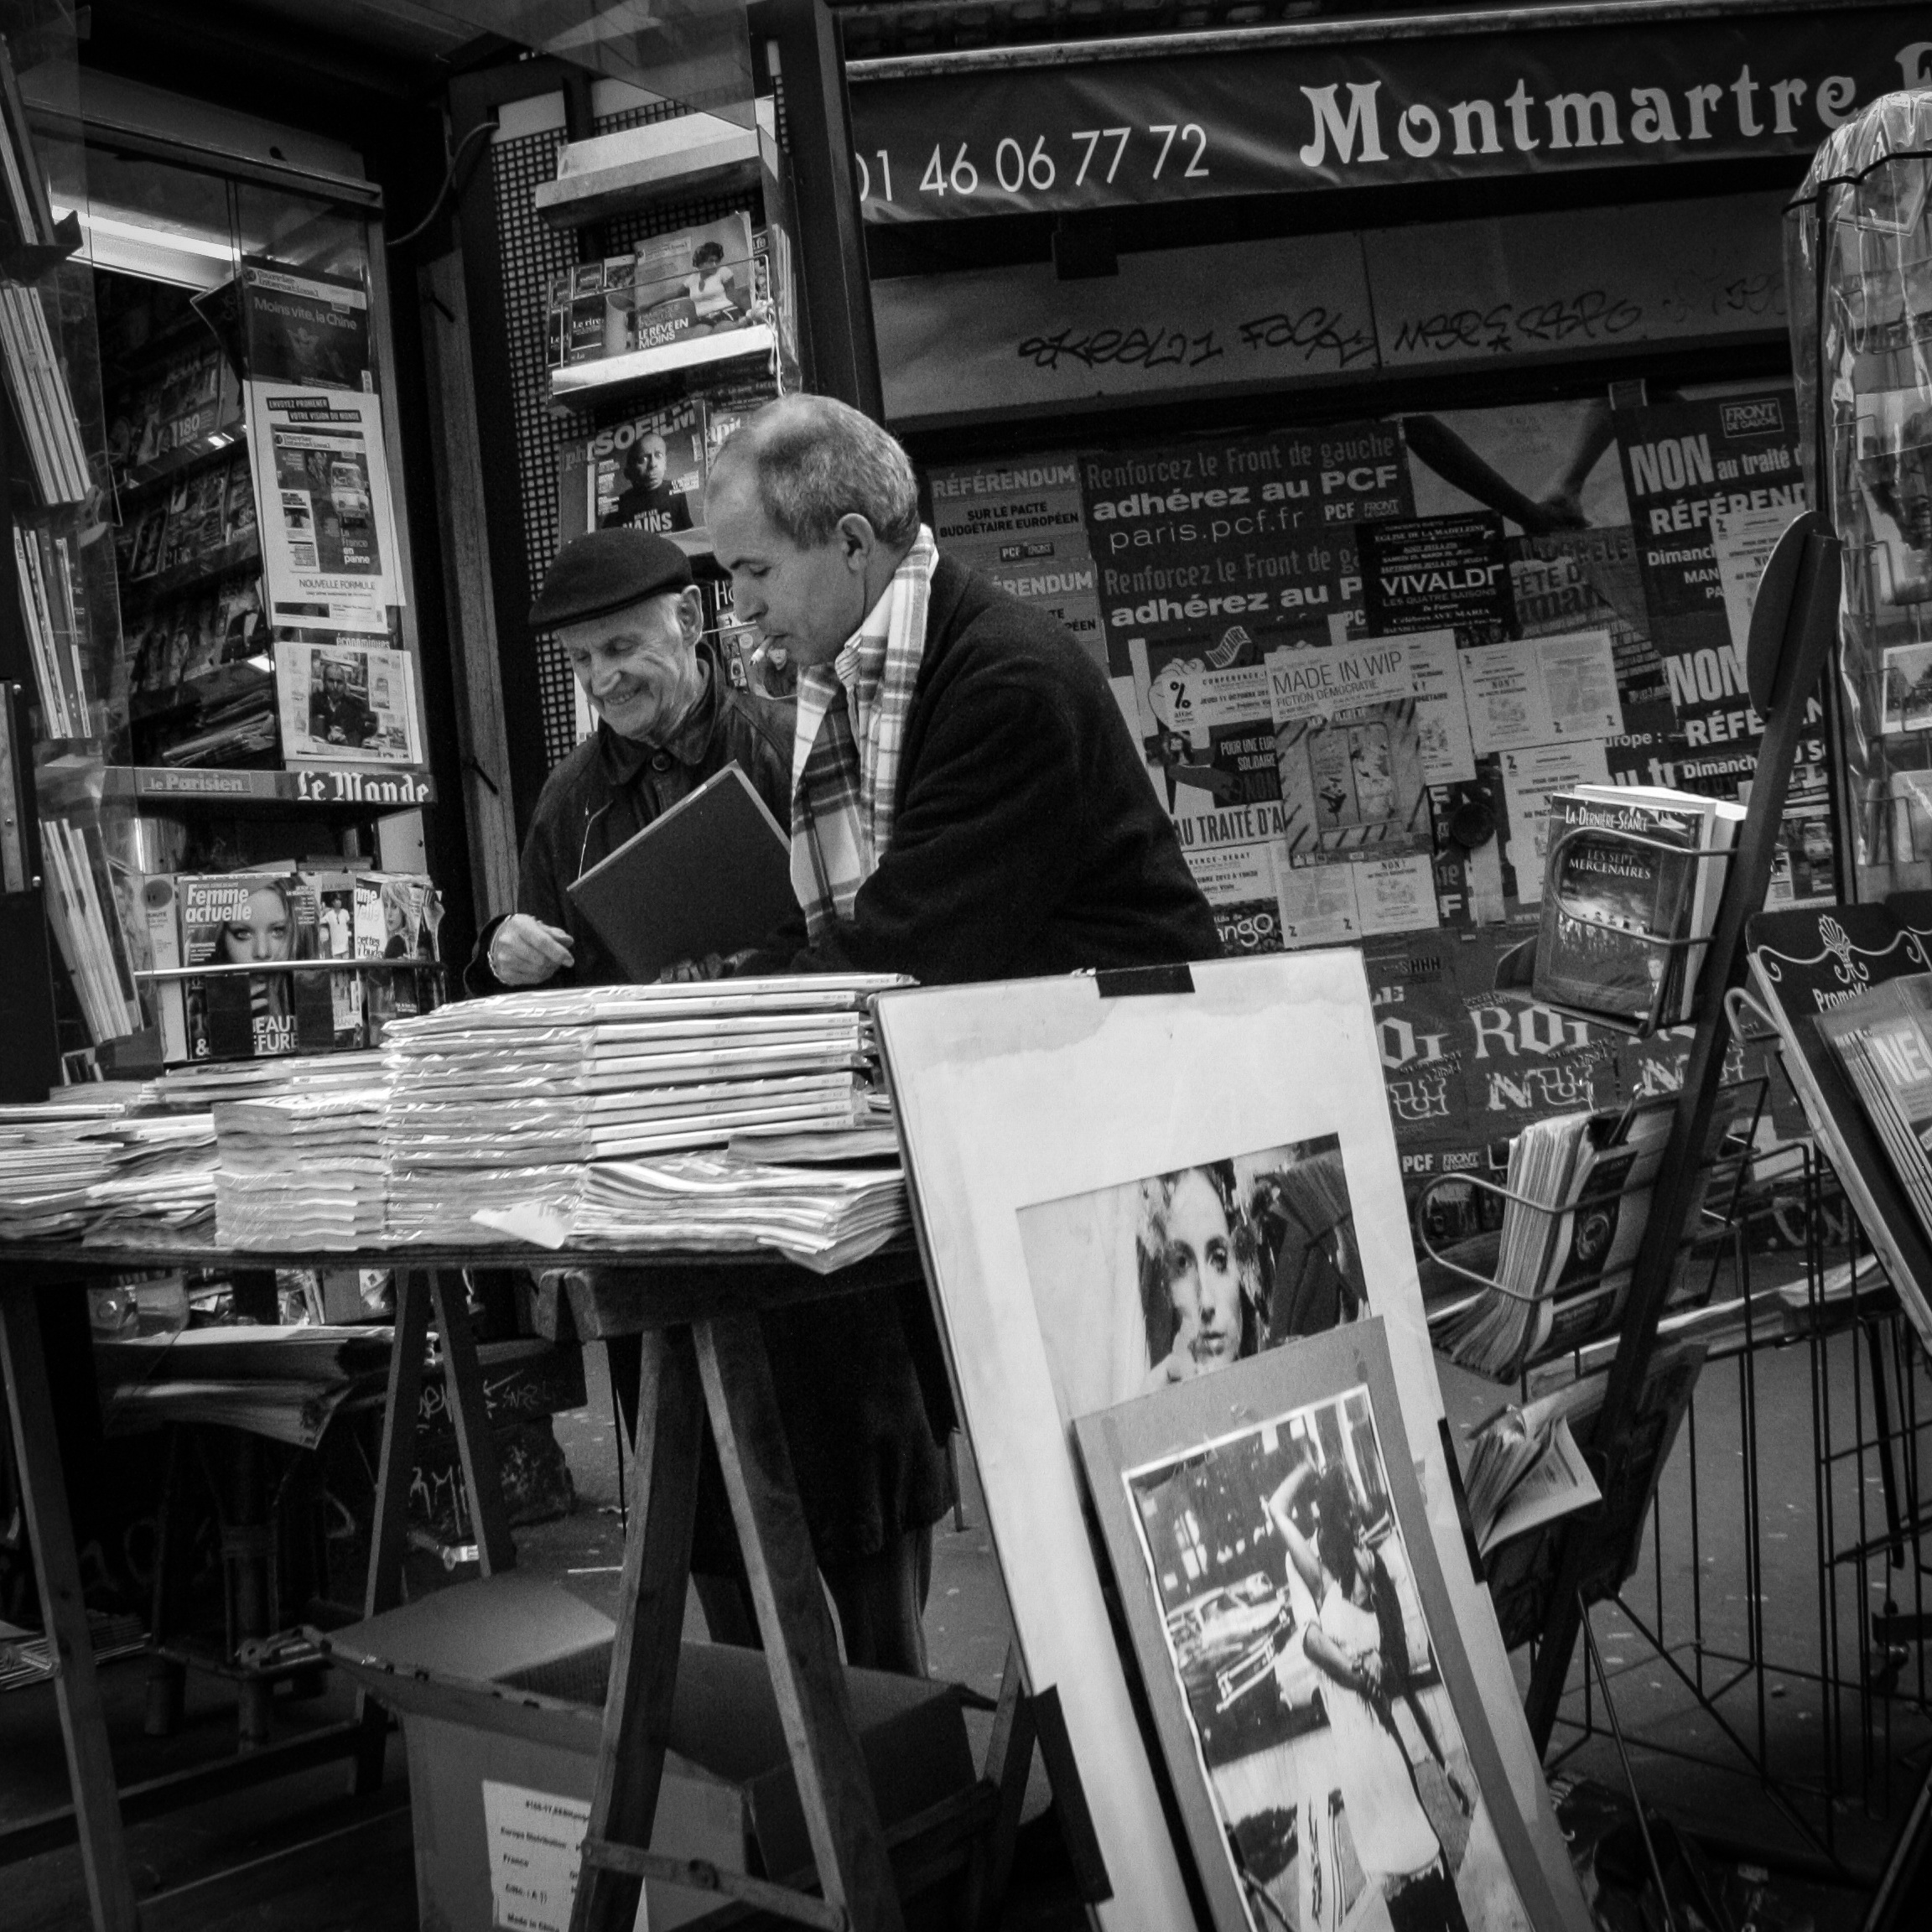
music, black and white, white, street, photography, paris, black, monochrome, art, photograph, montmartre, character, trader, monochrome photography, film noir